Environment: real
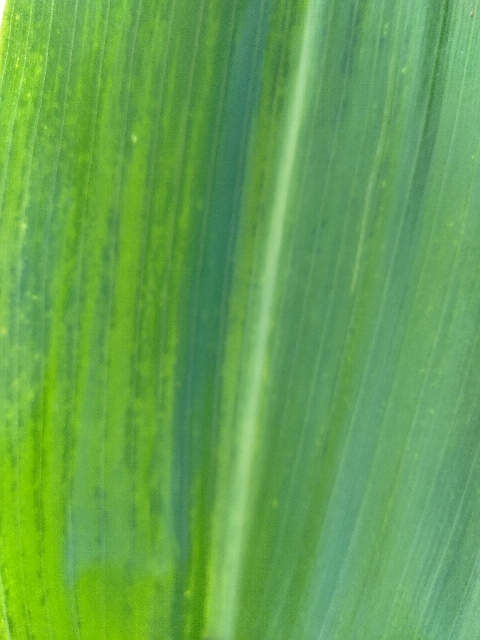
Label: lethal_necrosis